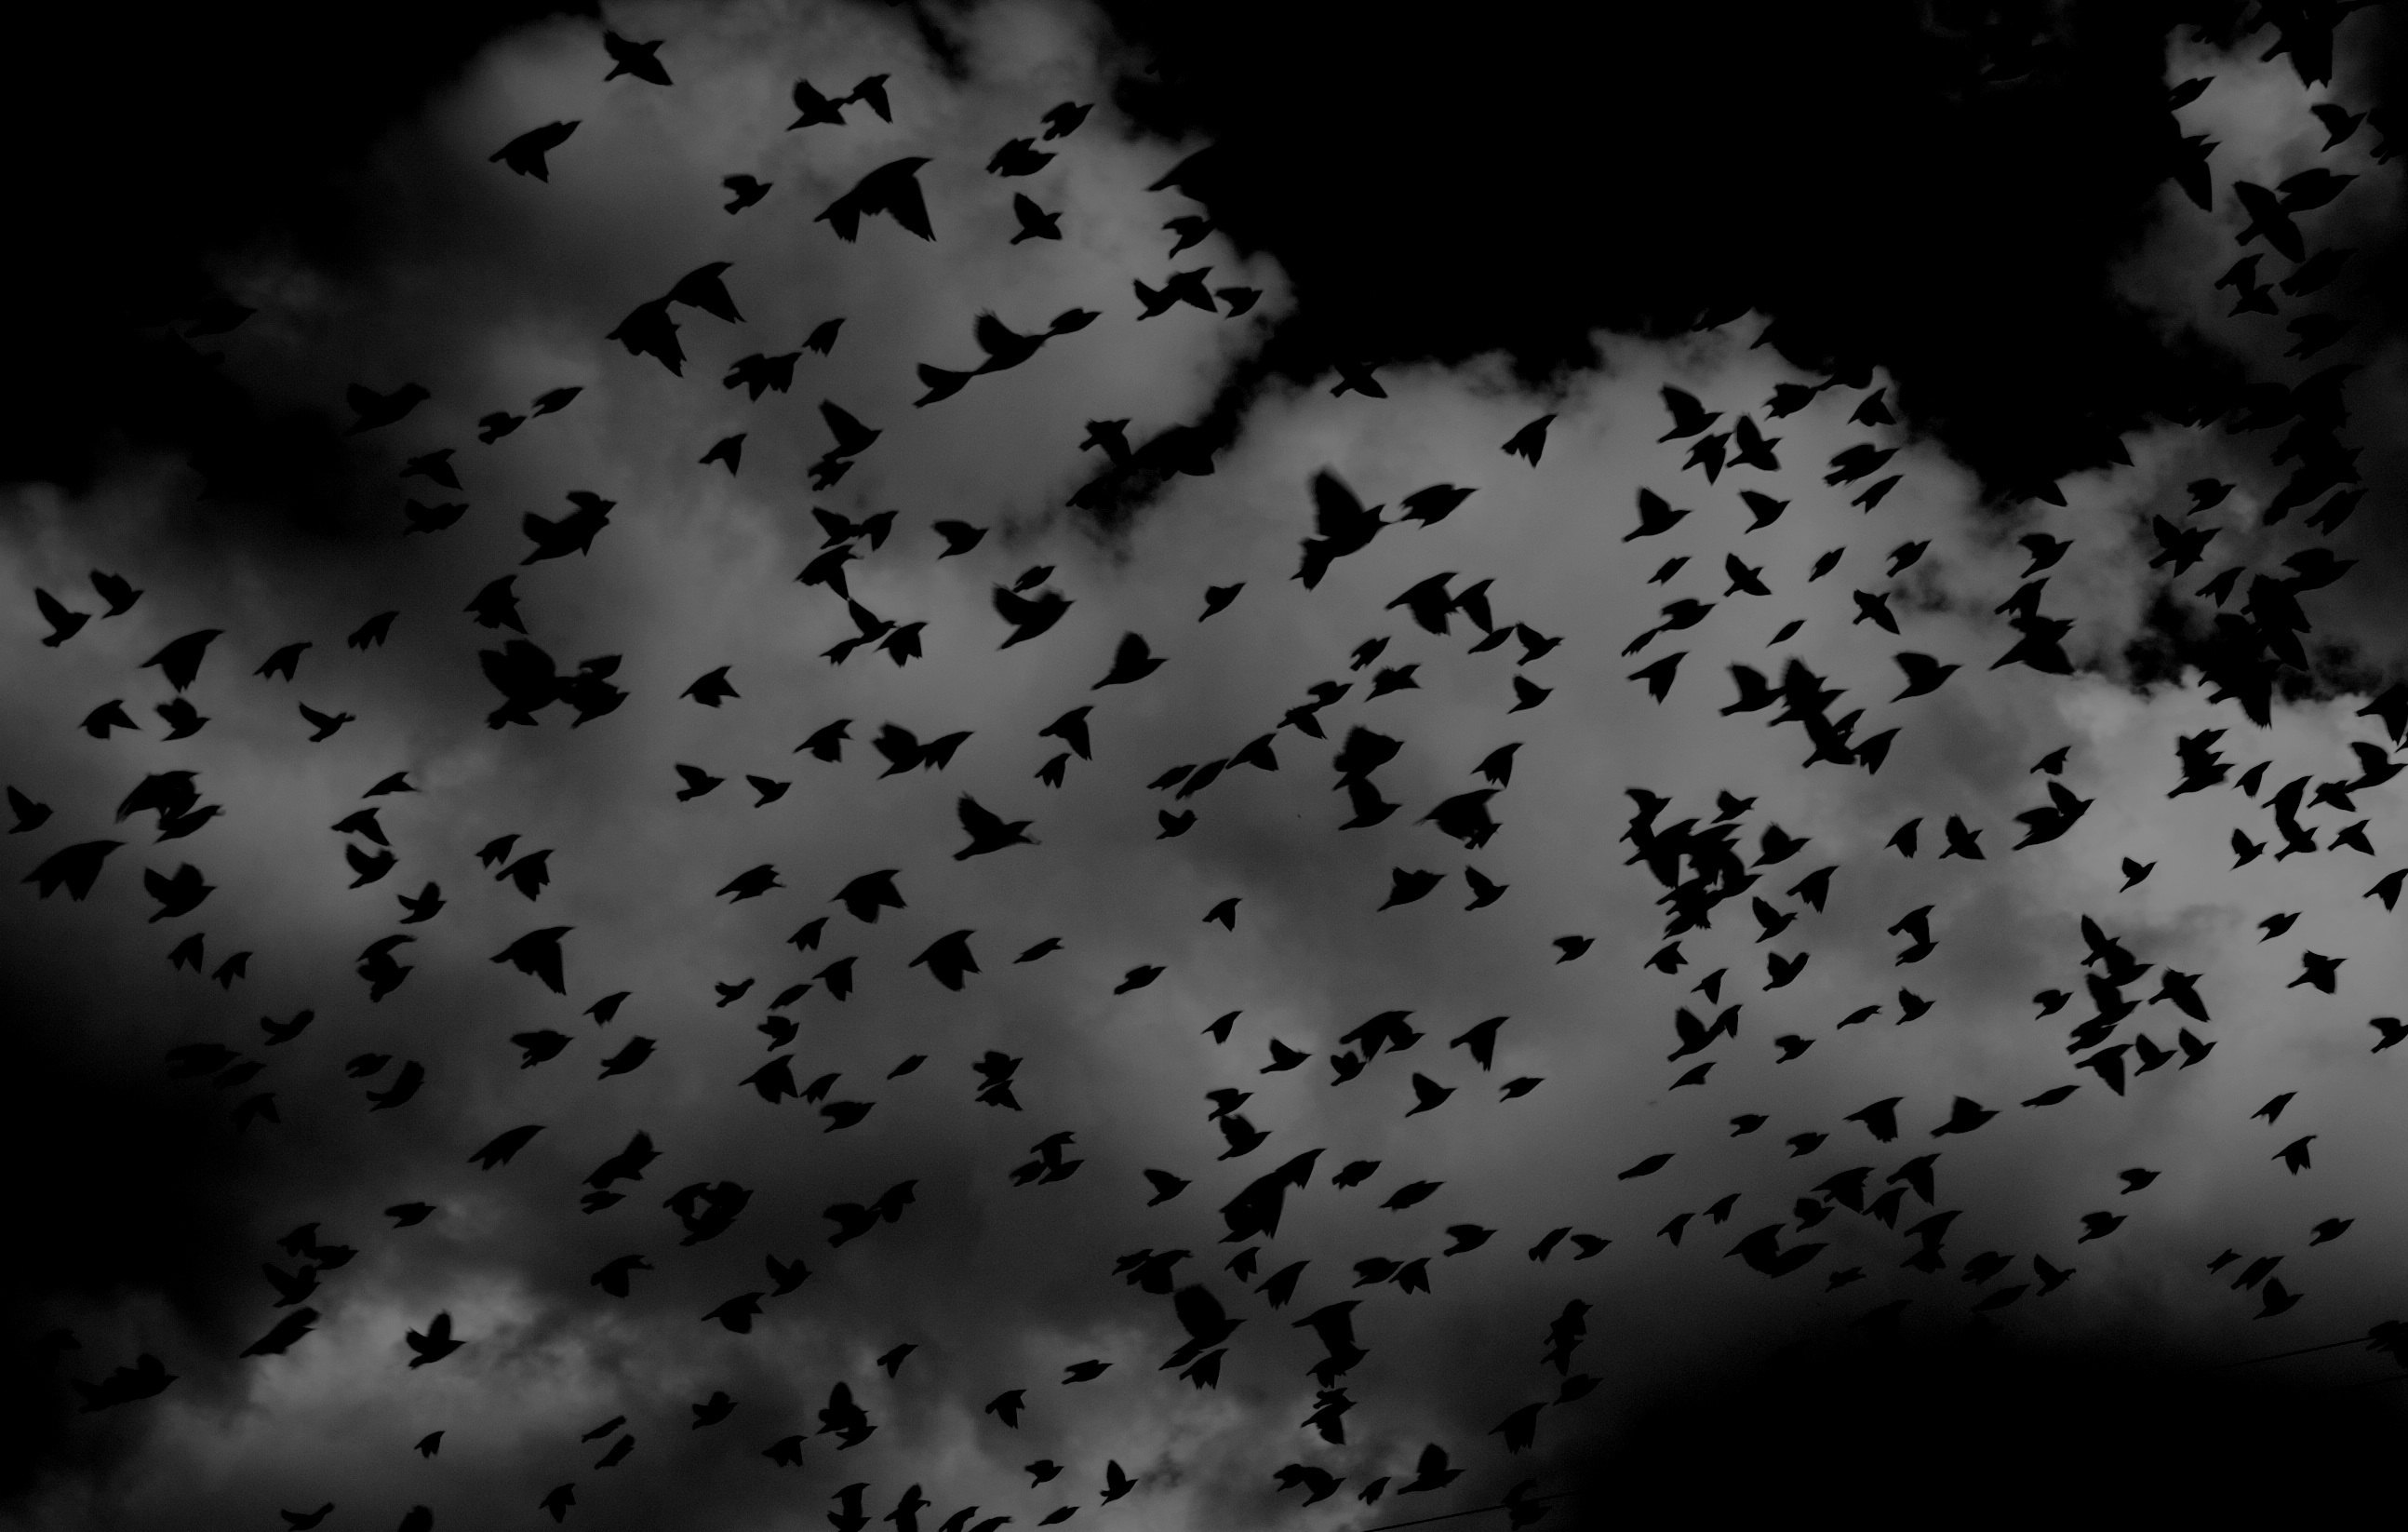
silhouette, bird, wing, black and white, sky, leaf, flock, flying, line, storm, darkness, monochrome, font, monochrome photography